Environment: real
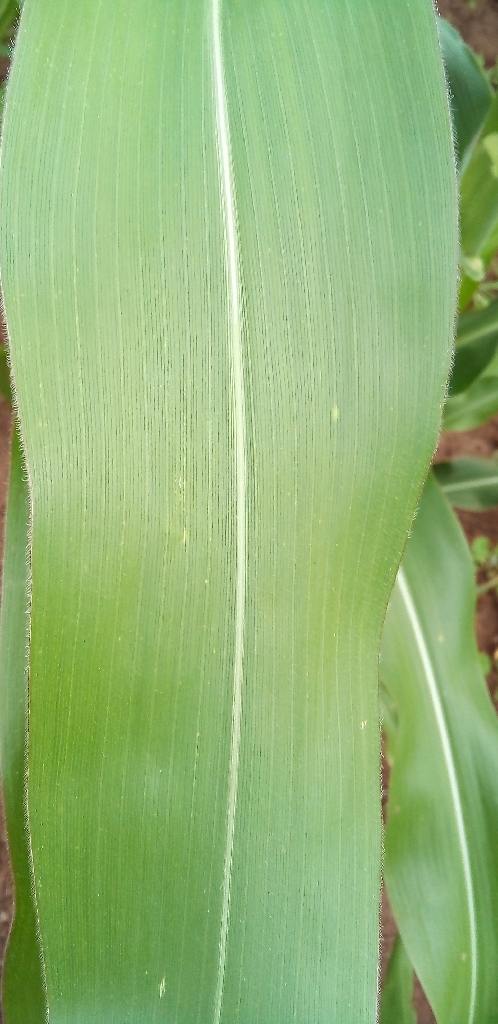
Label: healthy